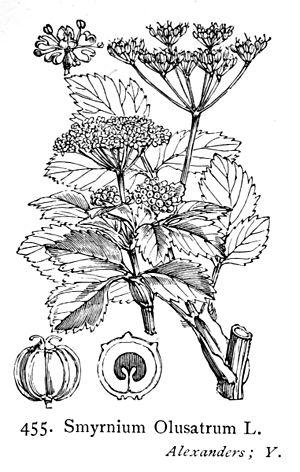
Le capitulaire De Villis, ou plus exactement le Capitulare de Villis vel curtis imperii est un acte législatif datant de la fin du VIIIᵉ siècle ou du début du IXᵉ siècle.